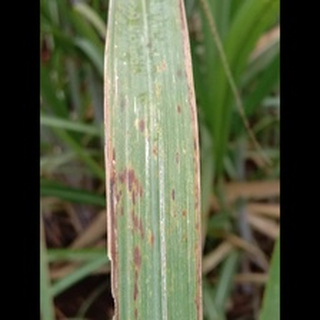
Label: sugarcane_rust